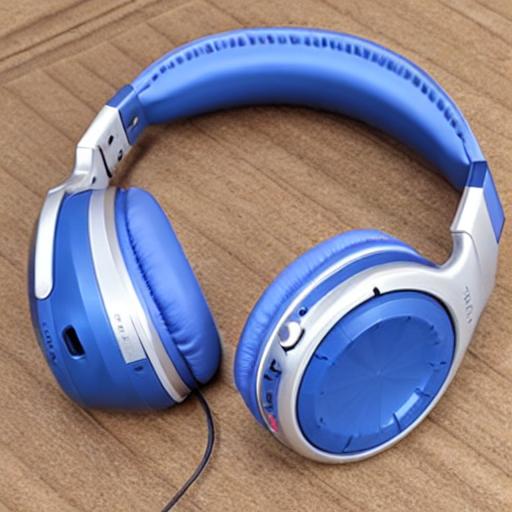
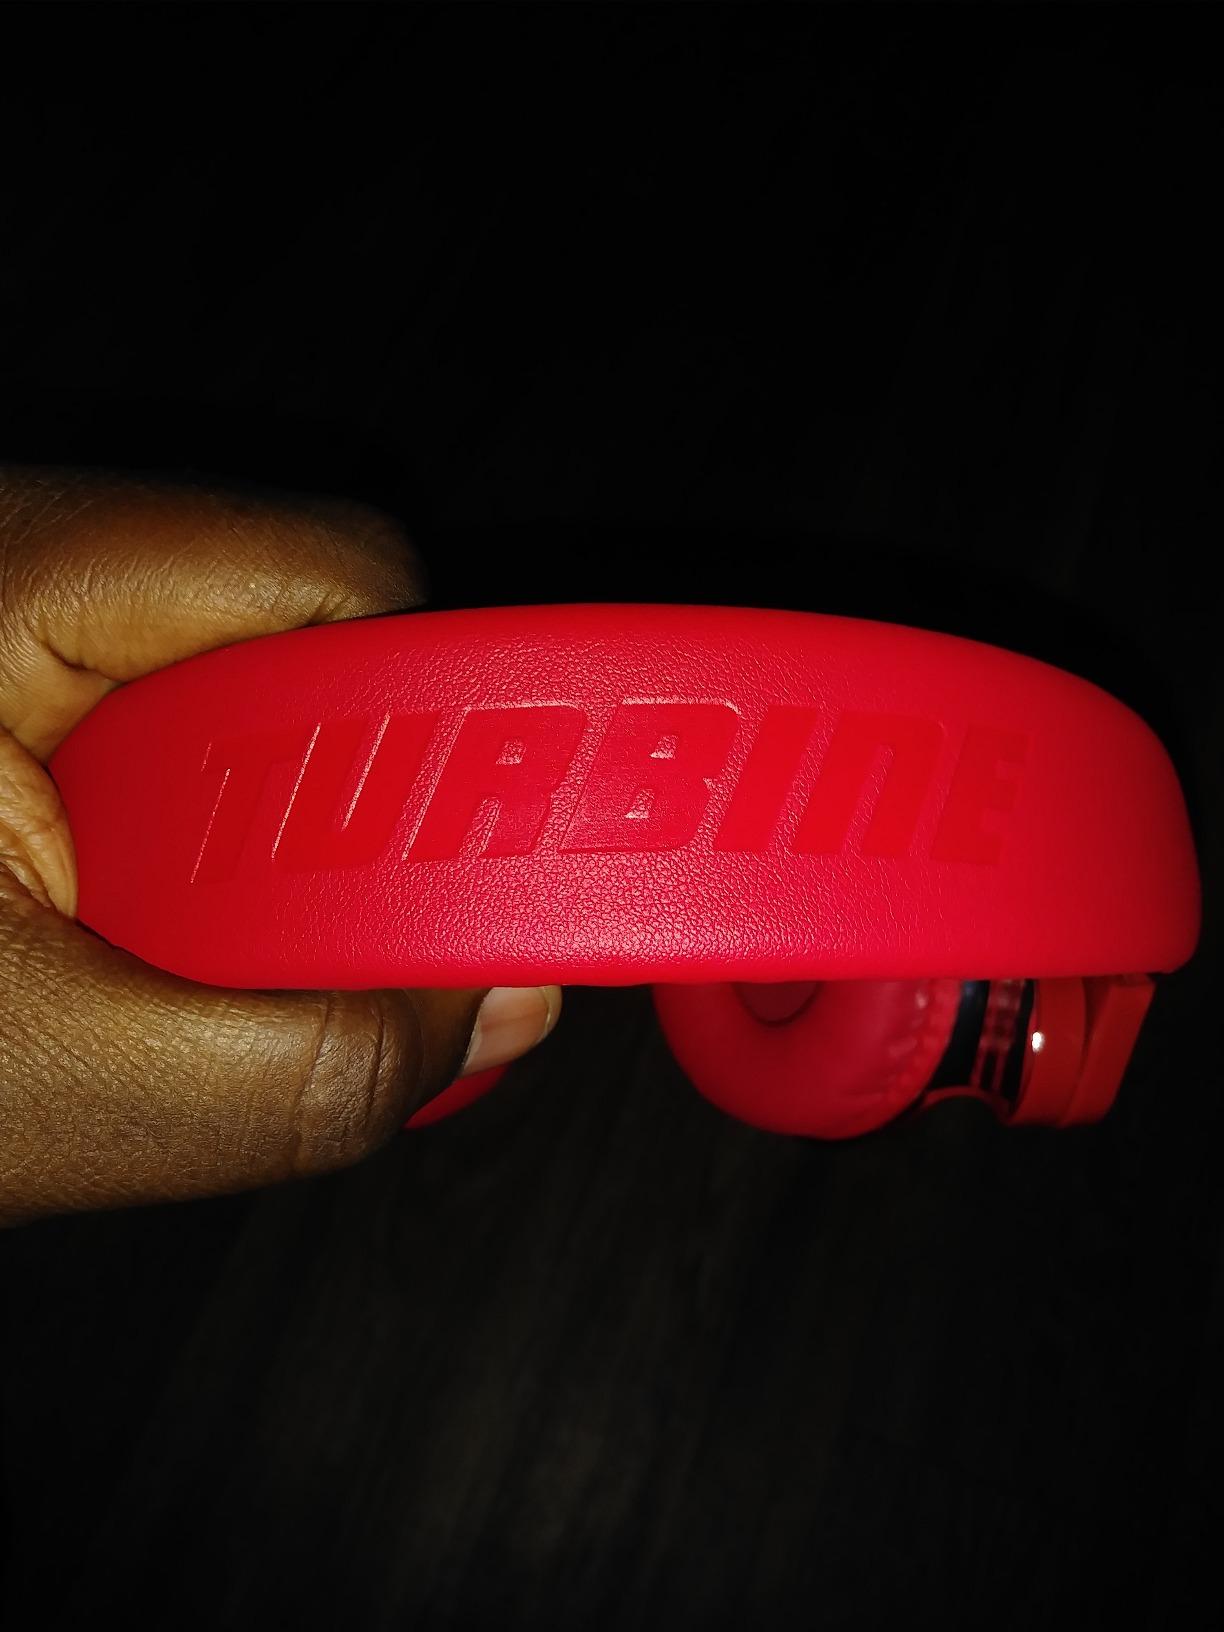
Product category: headphones
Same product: no